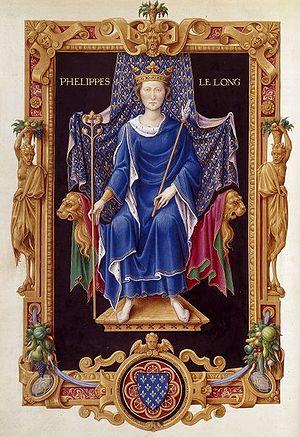
Cette page concerne l'année 1317 du calendrier julien.